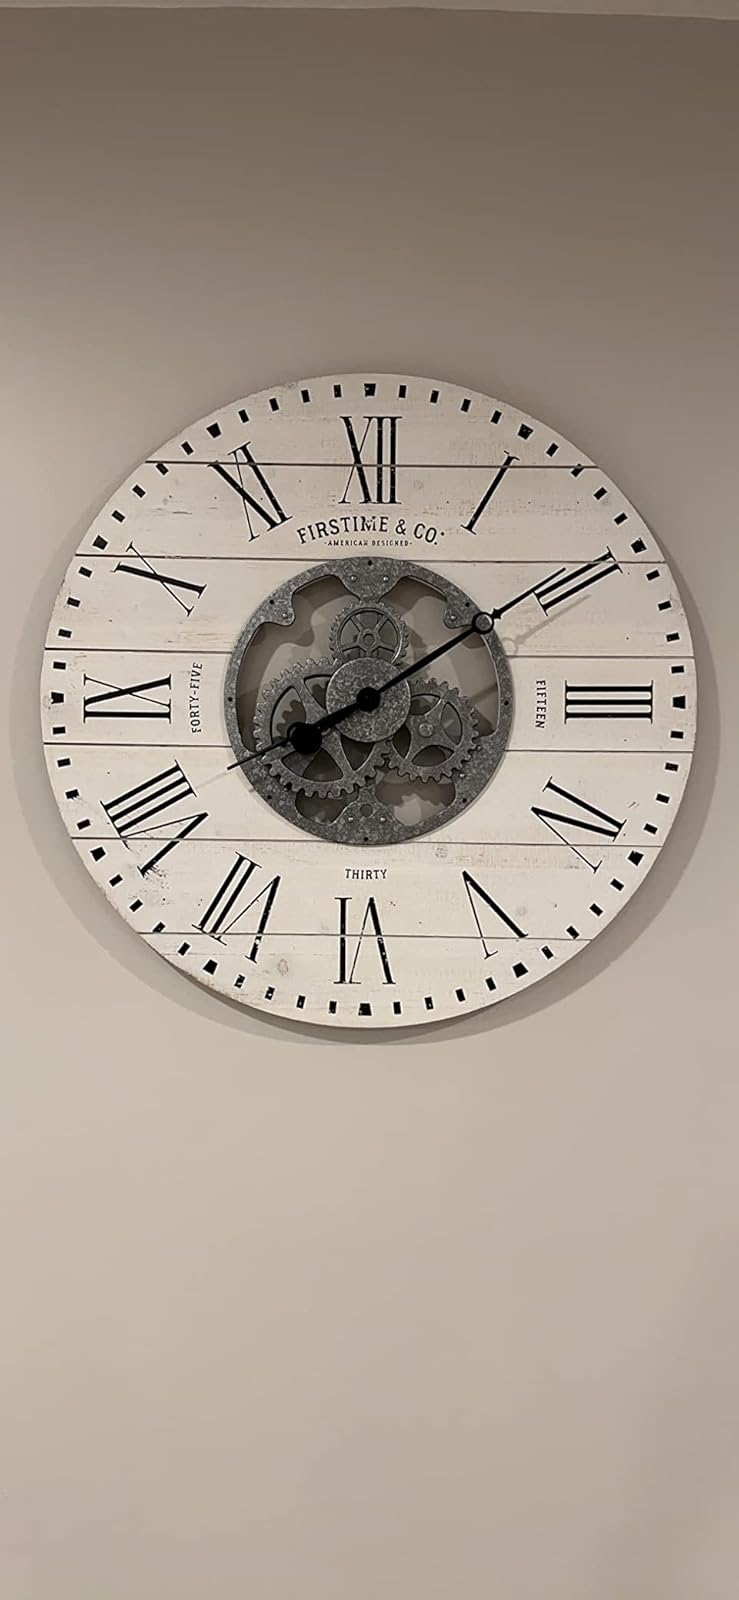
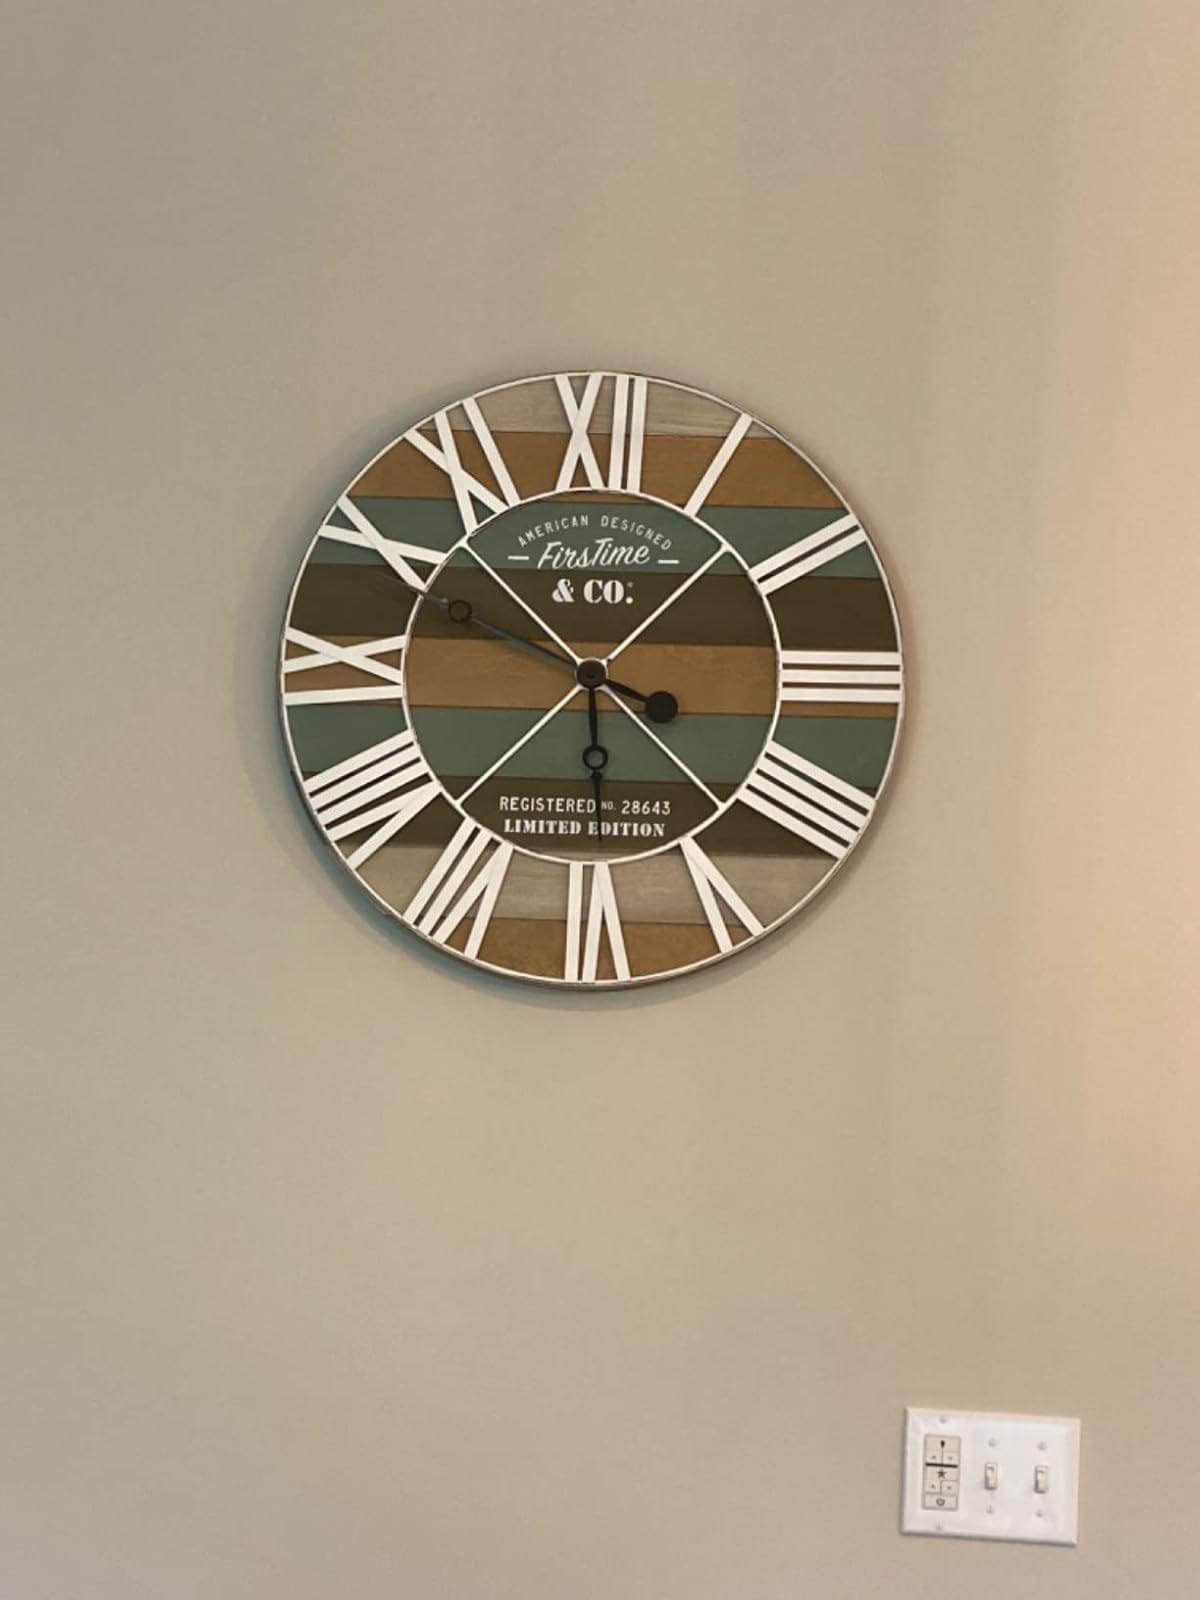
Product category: clock
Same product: no